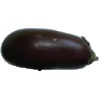
Label: Eggplant 1